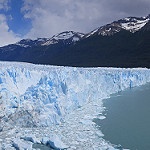
Label: glacier